Buses in Bristol

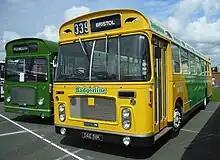
A Badgerline bus

Buses are the main form of public transport in Bristol, England. Most bus services are operated by First West of England. Other companies offering services include The Big Lemon, Stagecoach West and Newport Bus.